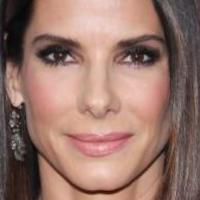
Age group: age 41-55